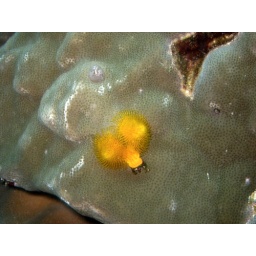
A yellow &amp;quot;Christmas tree worm&amp;quot; in the coral.